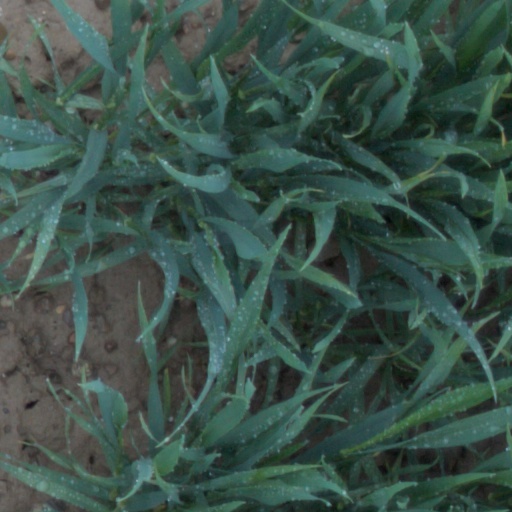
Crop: wheat